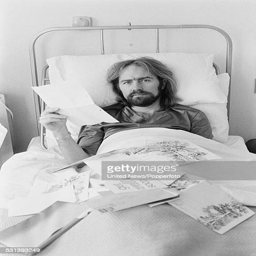
folk rock artist pictured lying in a hospital bed